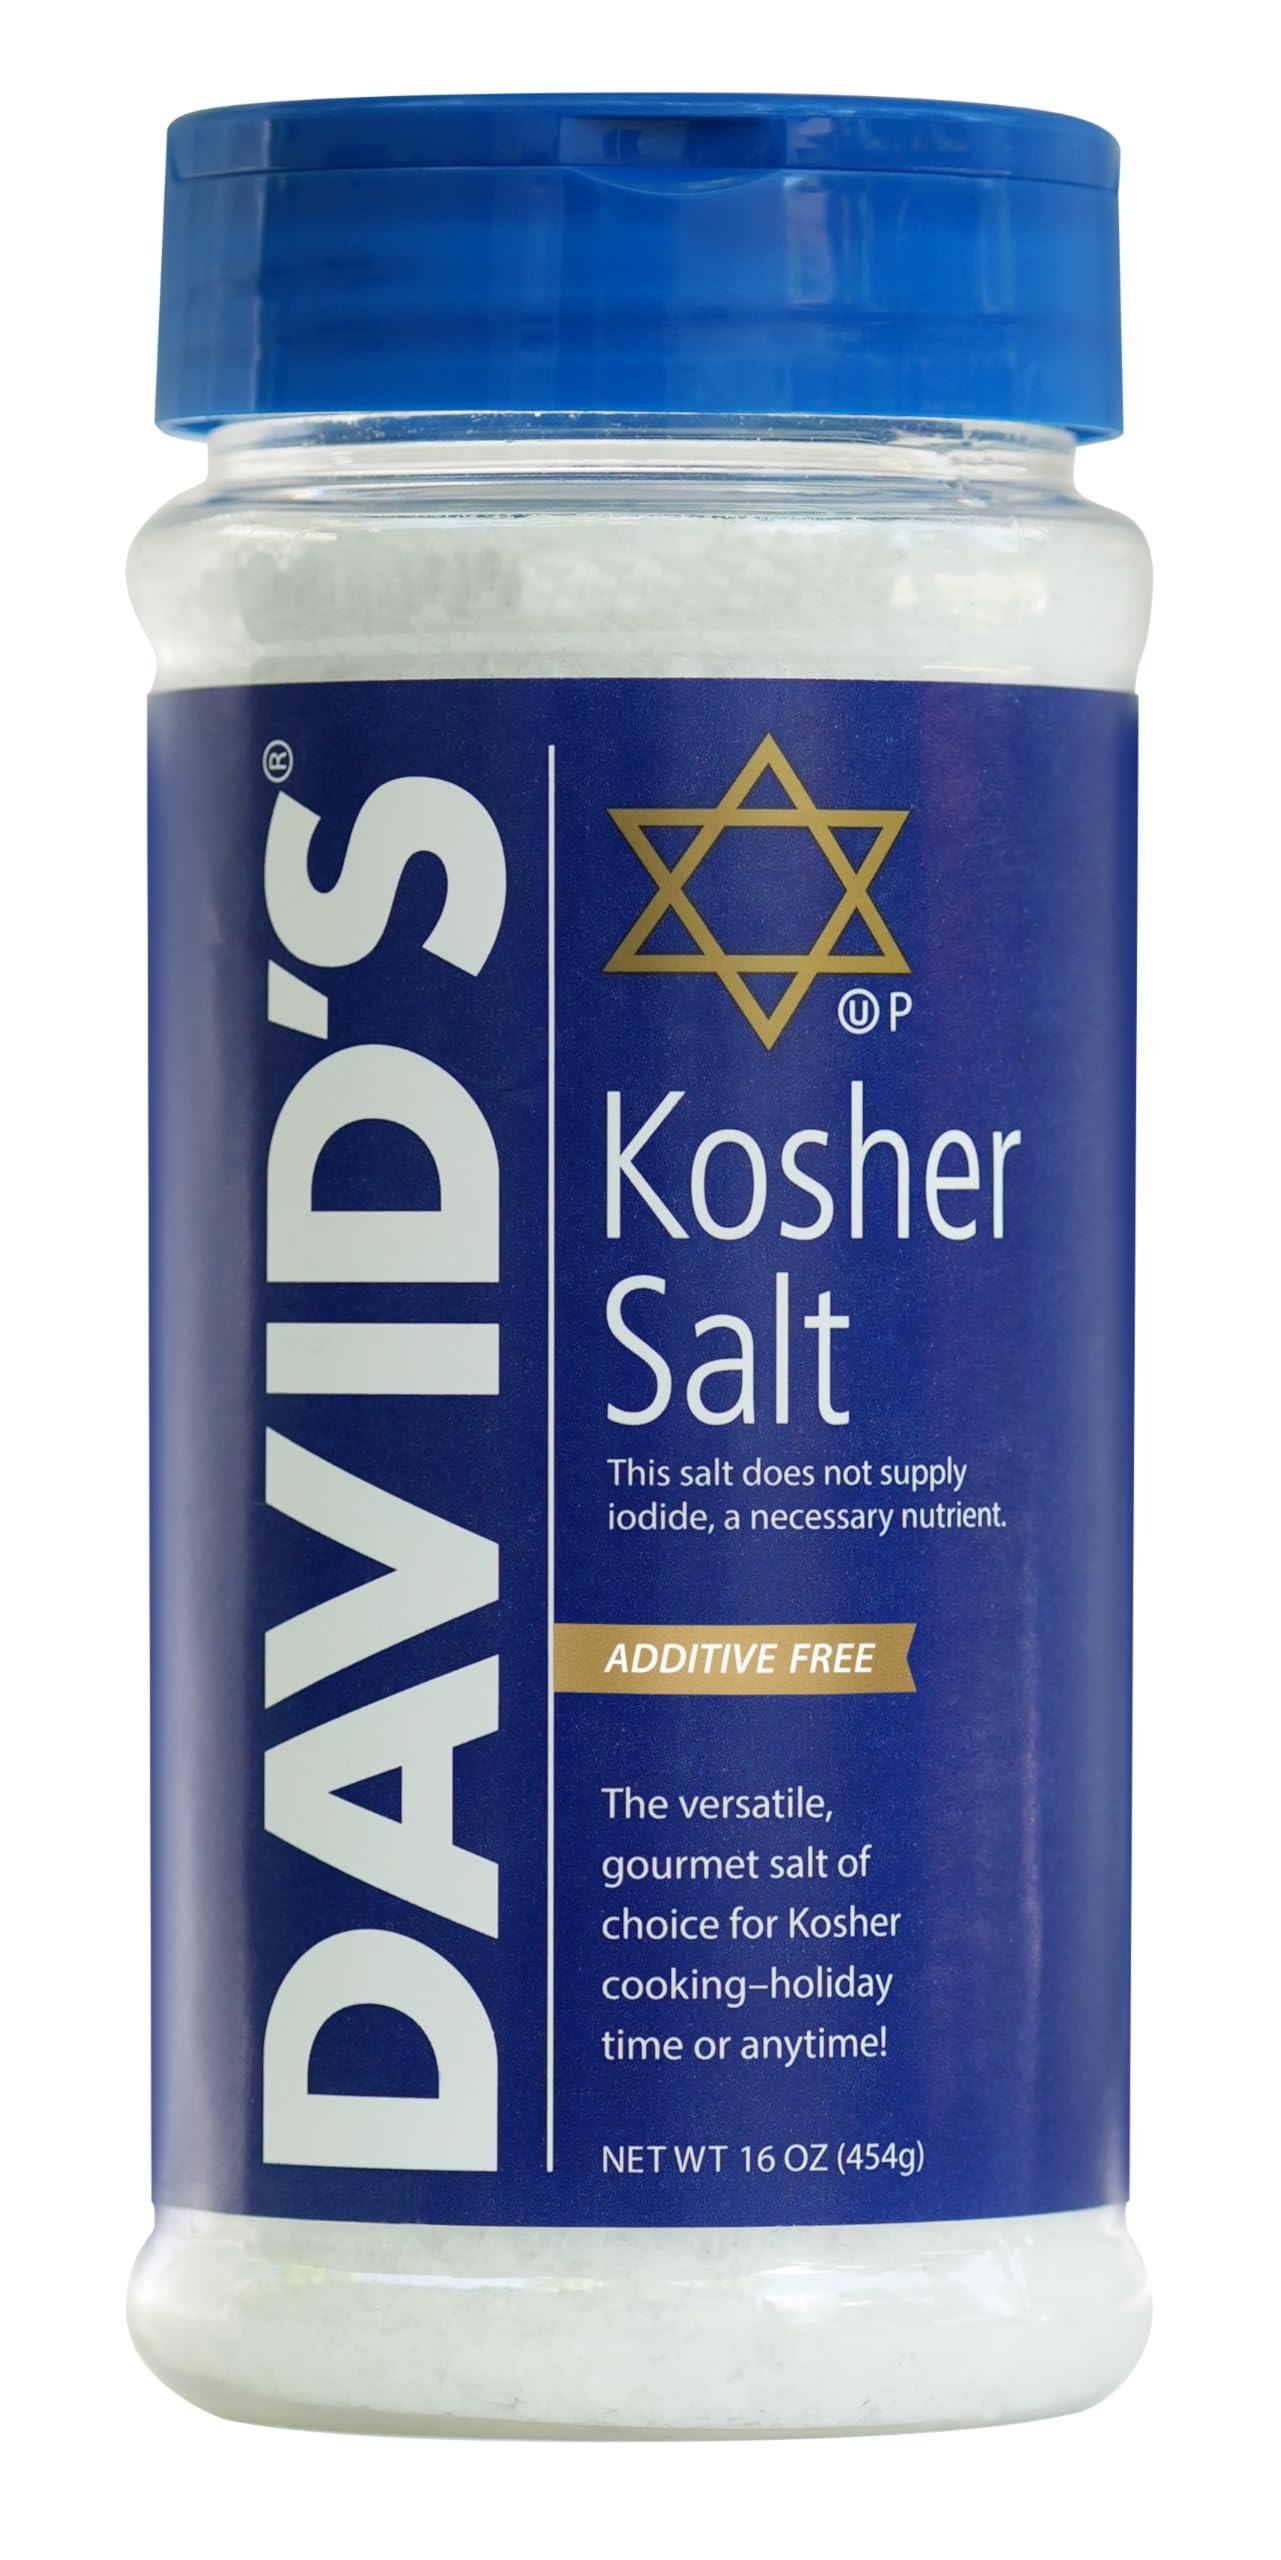
Item Name: David's Kosher Salt 16 oz each (1 Item Per Order)
Bullet Point 1: The coarse grain and flaky texture of David's Kosher Salt is a welcome change of pace to traditional table salt
Bullet Point 2: Free of additives, this versatile salt is ideal for kosher or everyday cooking
Bullet Point 3: 16 oz each
Bullet Point 4: Each Order Contains 1 Item in Total
Product Description: The coarse grain and flaky texture of David's Kosher Salt is a welcome change of pace to traditional table salt. Free of additives, this versatile salt is ideal for kosher or everyday cooking.
Value: 16.0
Unit: Ounce

Price: 2.88